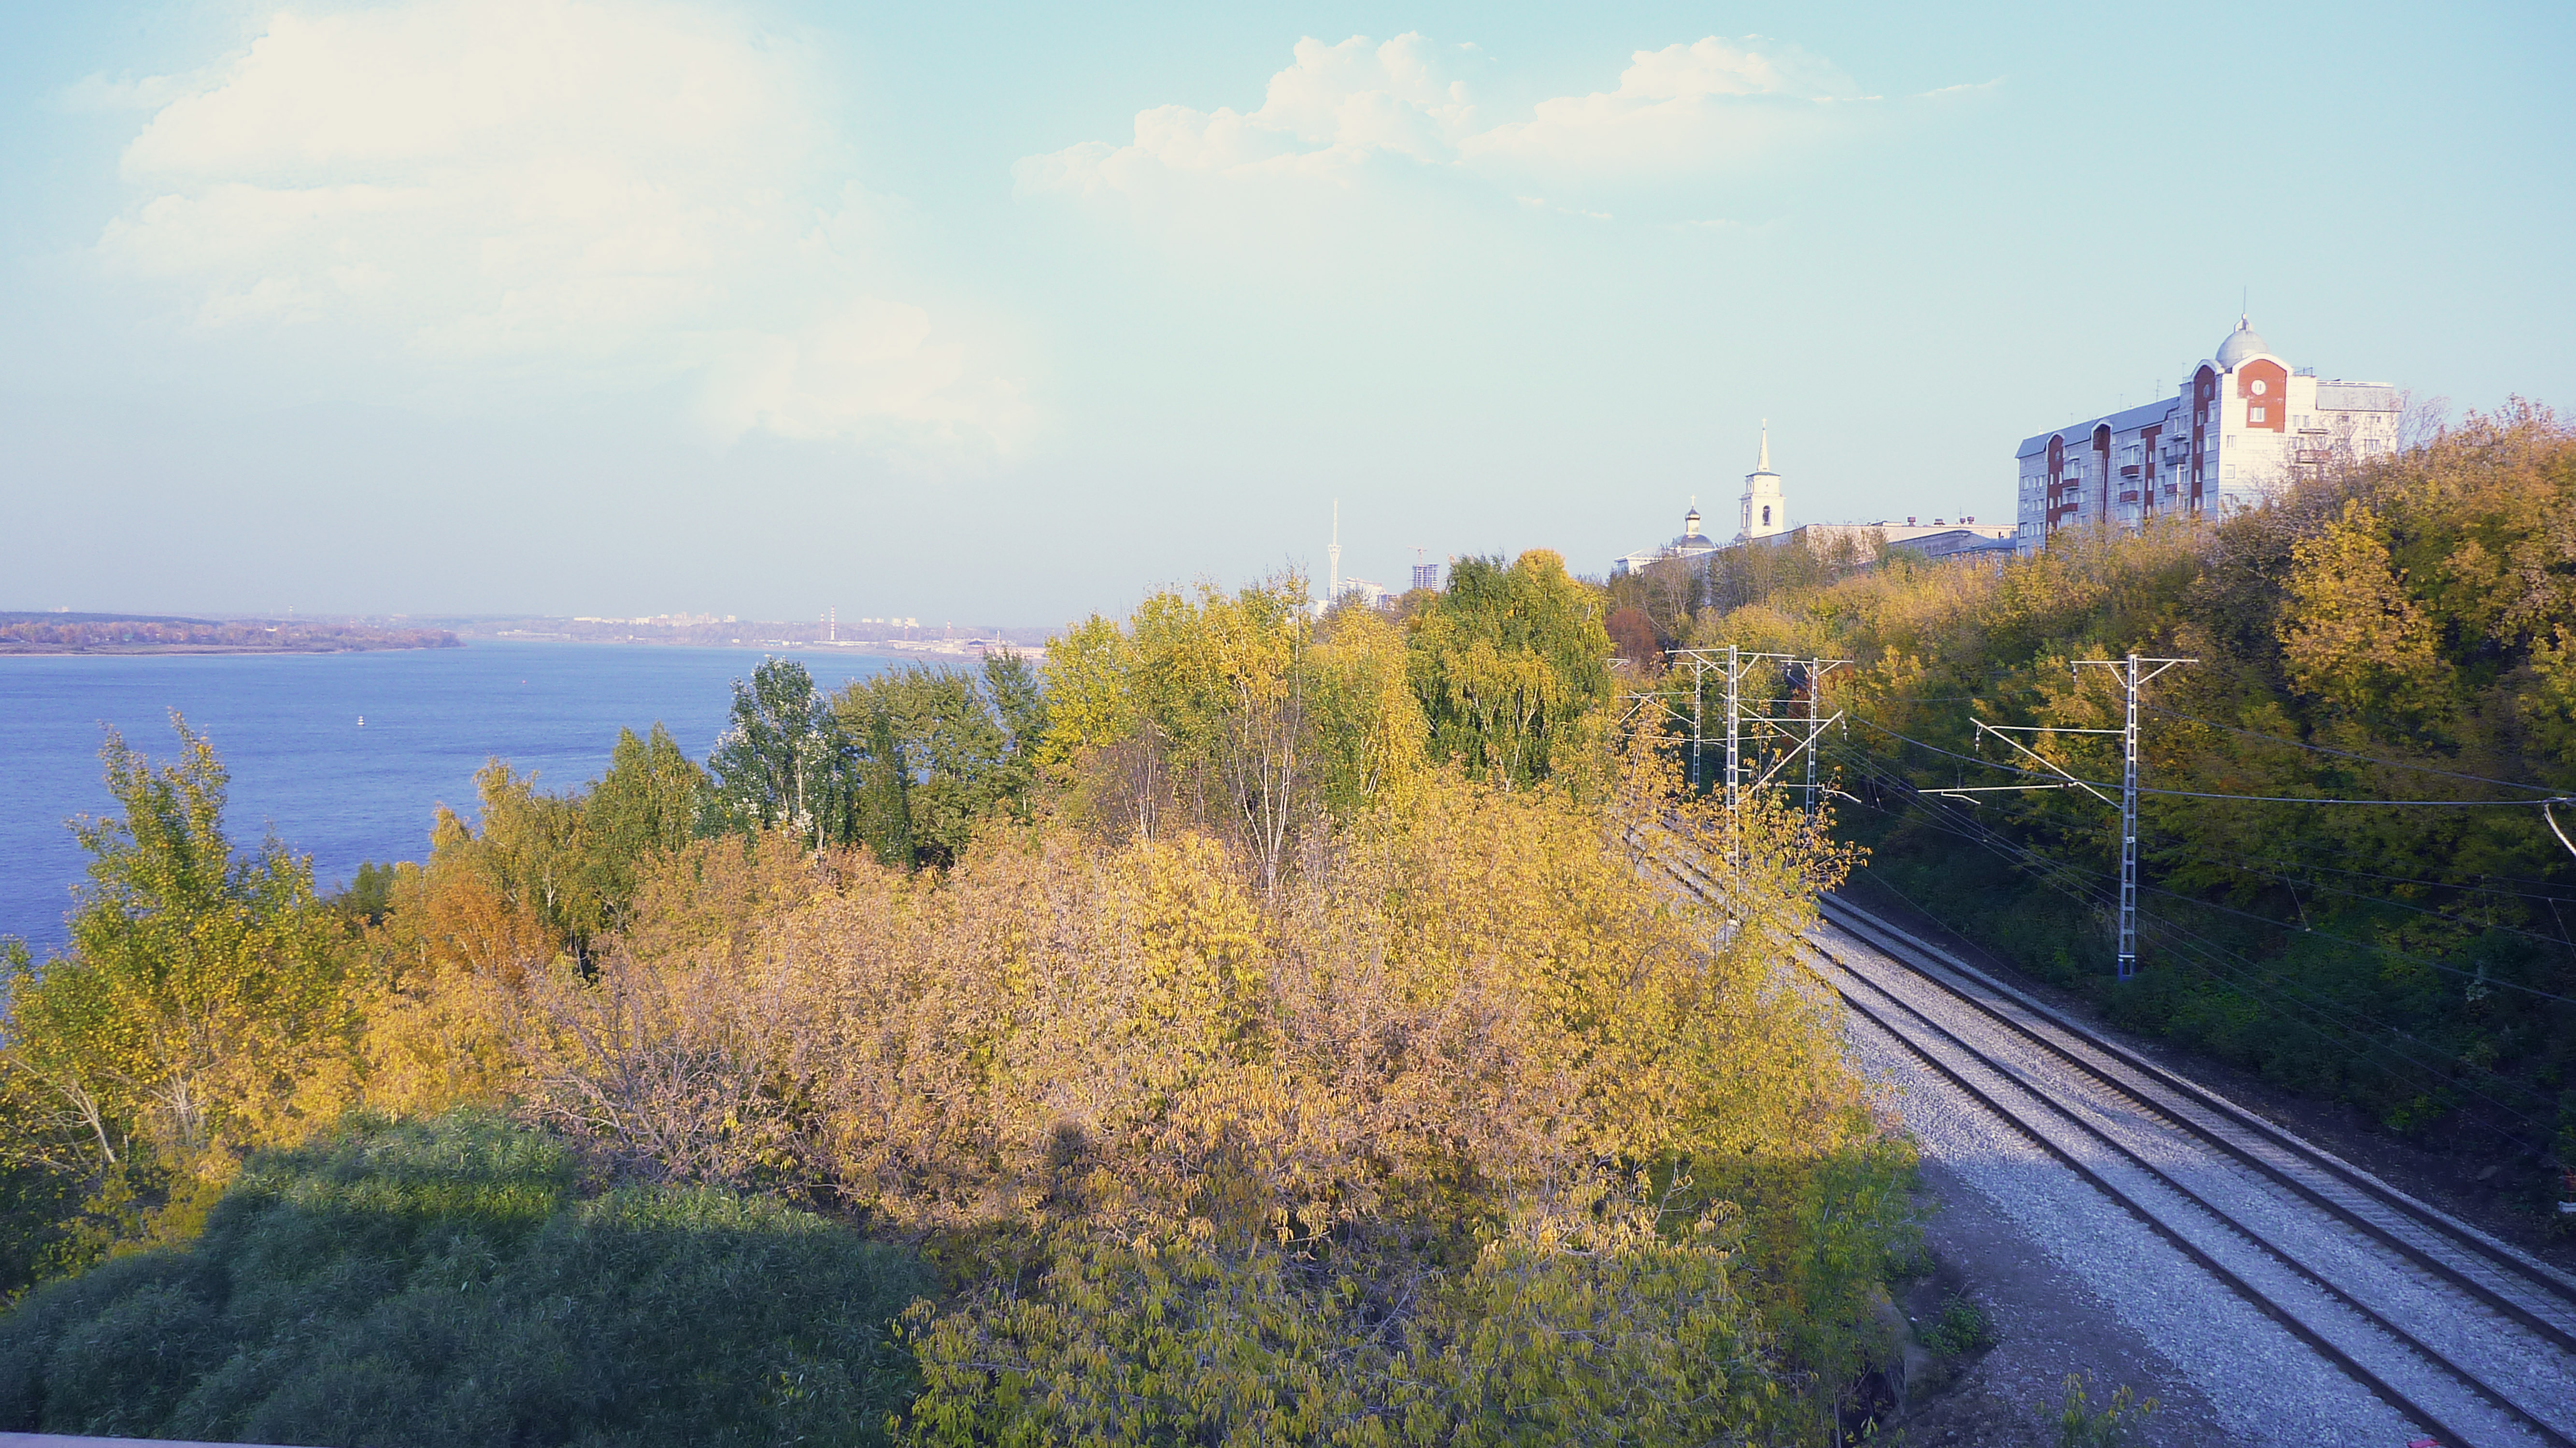
three, river, cloud, sky, plant, building, leaf, vegetation, natural landscape, sunlight, grass, tree, house, rural area, landscape, road, waterway, city, horizon, meadow, road surface, shrub, hill, deciduous, asphalt, grassland, prairie, evening, reflection, winter, reservoir, field, roof, autumn, flowering plant, chaparral, shrubland, wildflower, garden, suburb